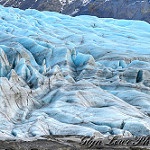
Label: glacier